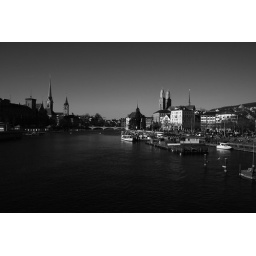
View of Zurich city from main quai bridge down the river Limmat in the afternoon light